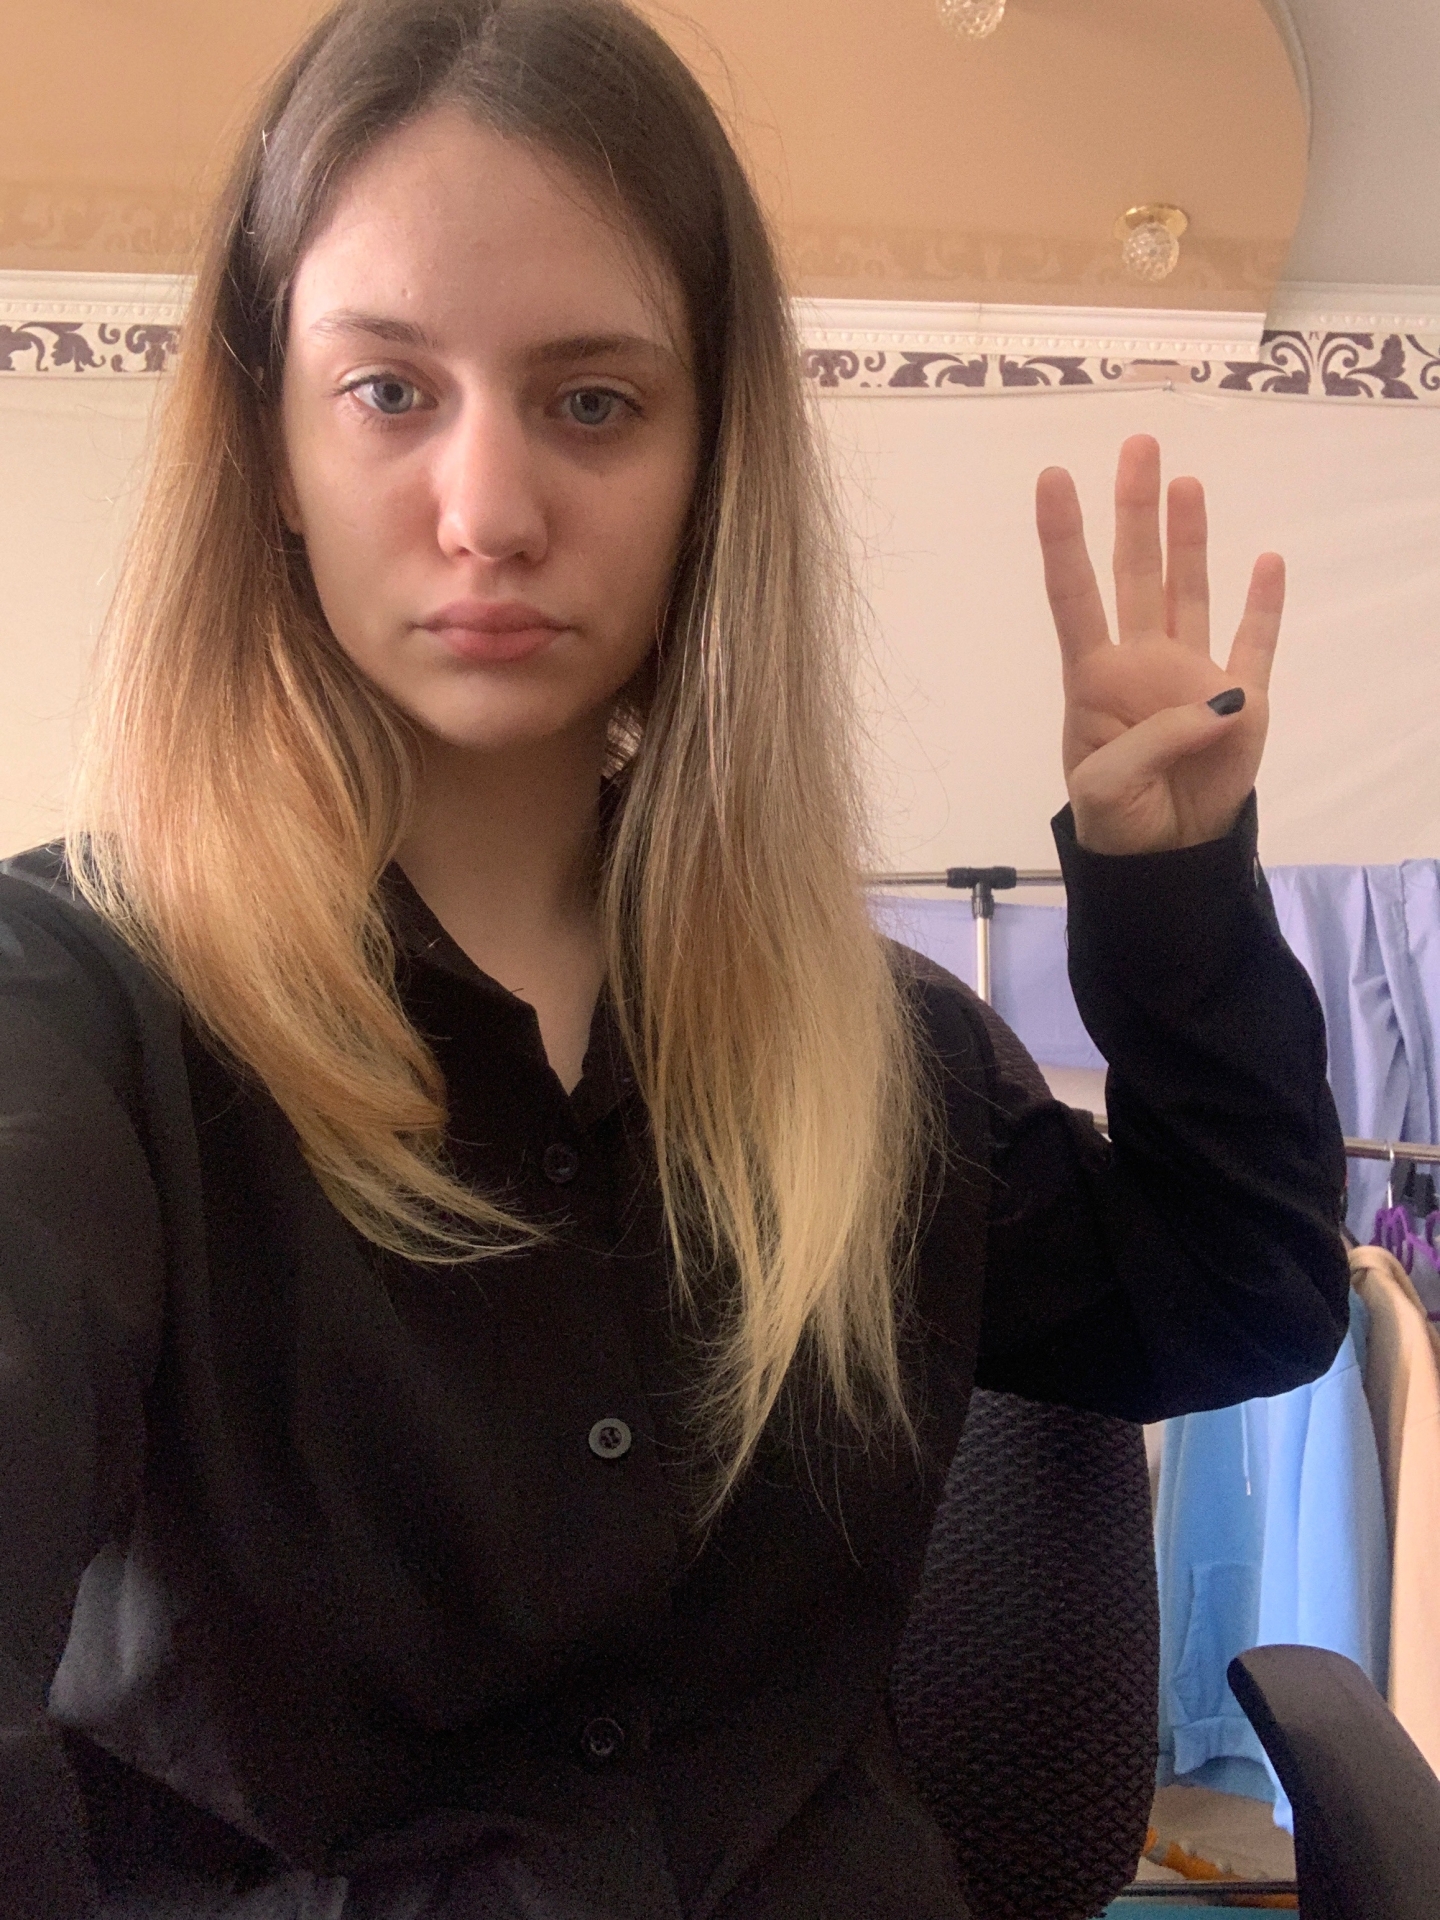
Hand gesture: four